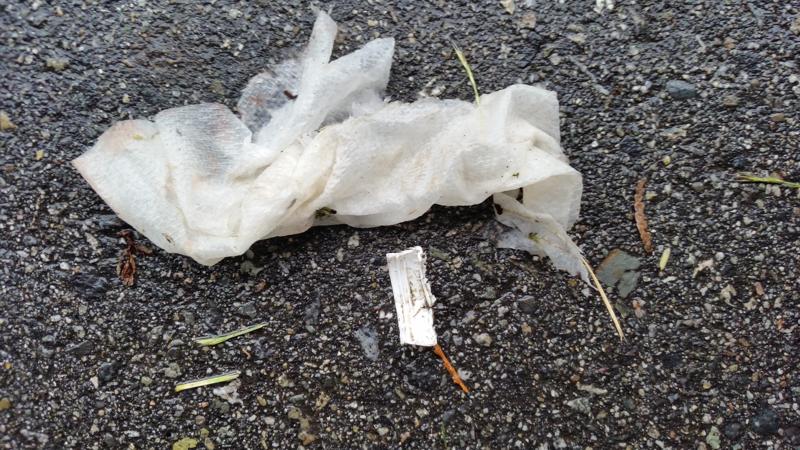
Waste category: trash